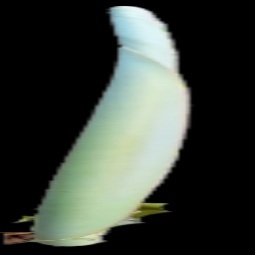
Label: Boron